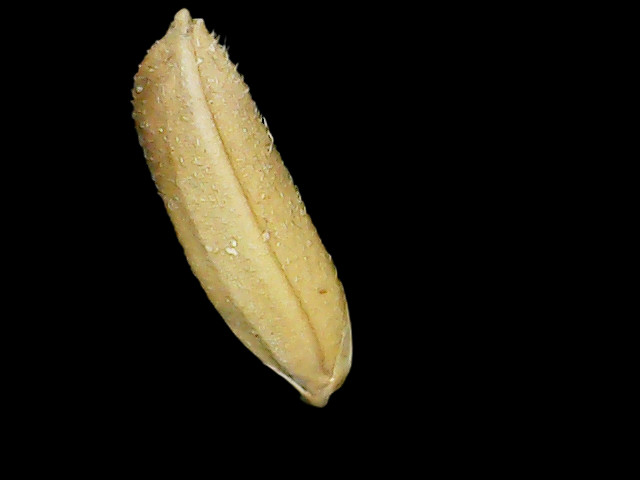
Rice variety: Binadhan16